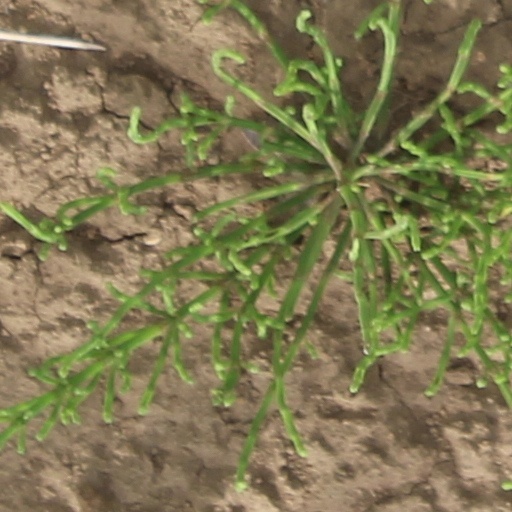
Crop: wheat